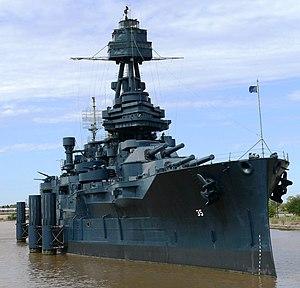
Le cuirassé est un type de navire de guerre apparu à partir du milieu du XIXᵉ siècle, dont le blindage constituait la première caractéristique, et dont l'artillerie principale était composée de pièces d'artillerie les plus puissantes du moment. Au début du XXᵉ siècle, apparut une variante des cuirassés, le croiseur de bataille, avec une artillerie et un déplacement à peine inférieurs à ceux des cuirassés, mais avec un blindage plus léger, et une plus grande vitesse. Les cuirassés les plus modernes de la Seconde Guerre mondiale ont été une synthèse de ces deux types, avant d'être supplantés par les porte-avions d'attaque.
La classe New York est une série de deux cuirassés de la Marine militaire américaine mise en service en 1912.
L’USS Texas (BB-35), second navire de l’U.S. Navy à porter ce nom en référence à l'État du Texas, est un cuirassé de la classe New York. Il fut lancé le 18 mai 1912 et mis en service le 12 mars 1914.